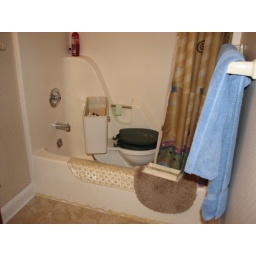
New floor in downstair's bathroom